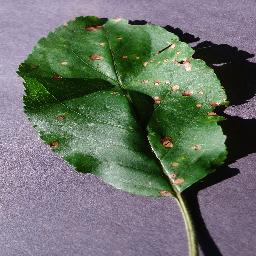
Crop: apple
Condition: black_rot